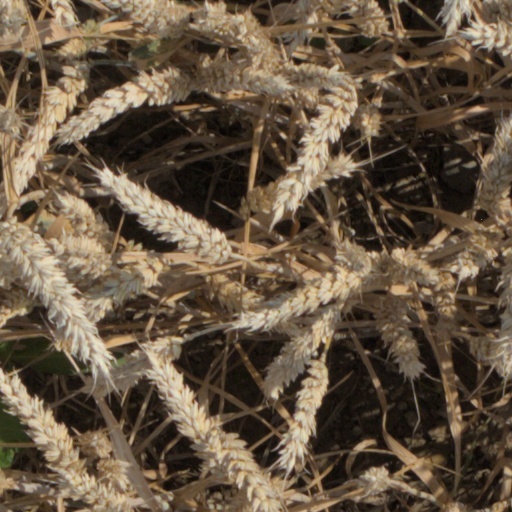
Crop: wheat